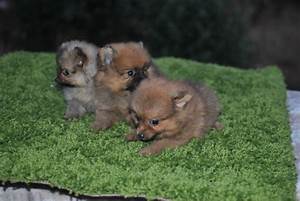
Label: cane